Bielsko-Biała

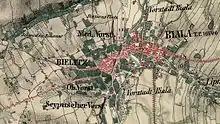
Bielsko and Biała in the mid-19th century

In parallel, there is a division into "obręby ewidencyjne" (cadastral areas), the boundaries of which reflect the former boundaries of the municipalities gradually incorporated into Bielsko-Biała in the 20th century, as well as the boundaries of the historical districts (suburbs) of Bielsko. These are: